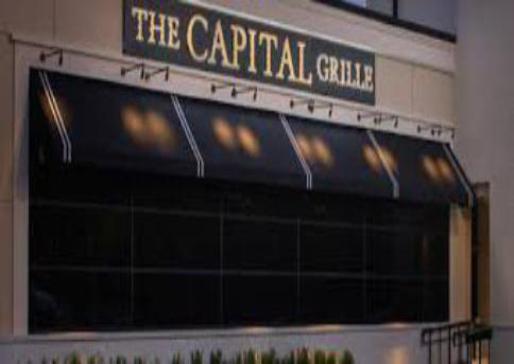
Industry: Food